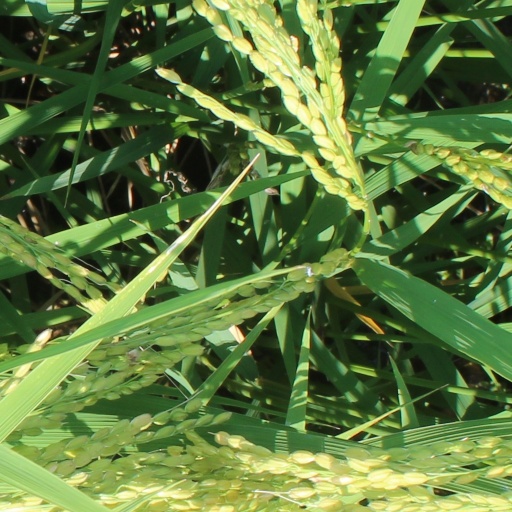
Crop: rice